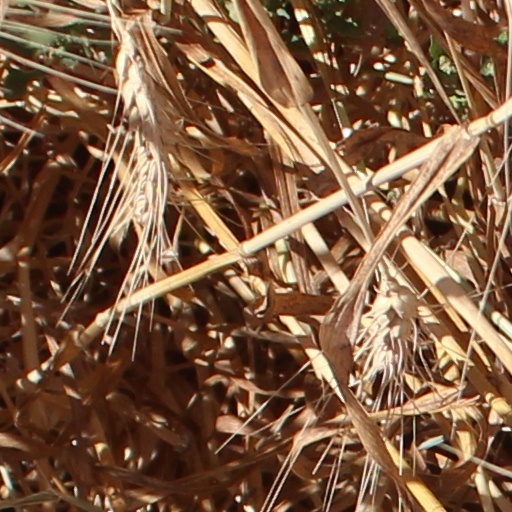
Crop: wheat